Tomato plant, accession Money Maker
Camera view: vertical (180 deg); turntable rotation: 150 degrees
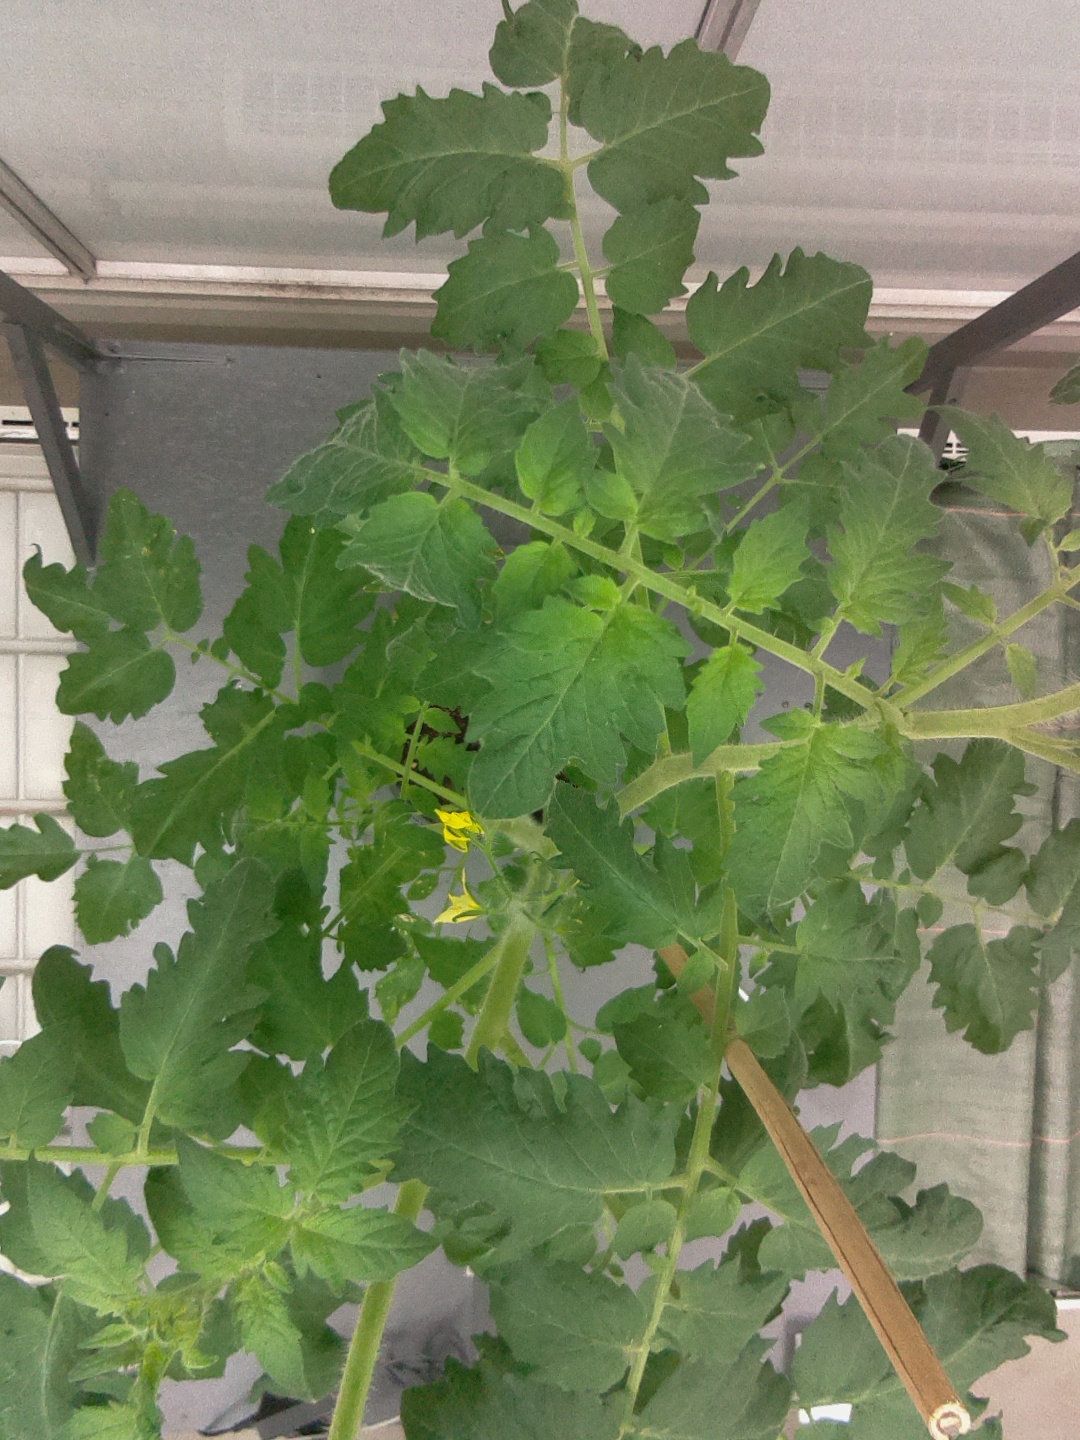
BBCH growth stage 70: Fruits at the main stem or branches visibles